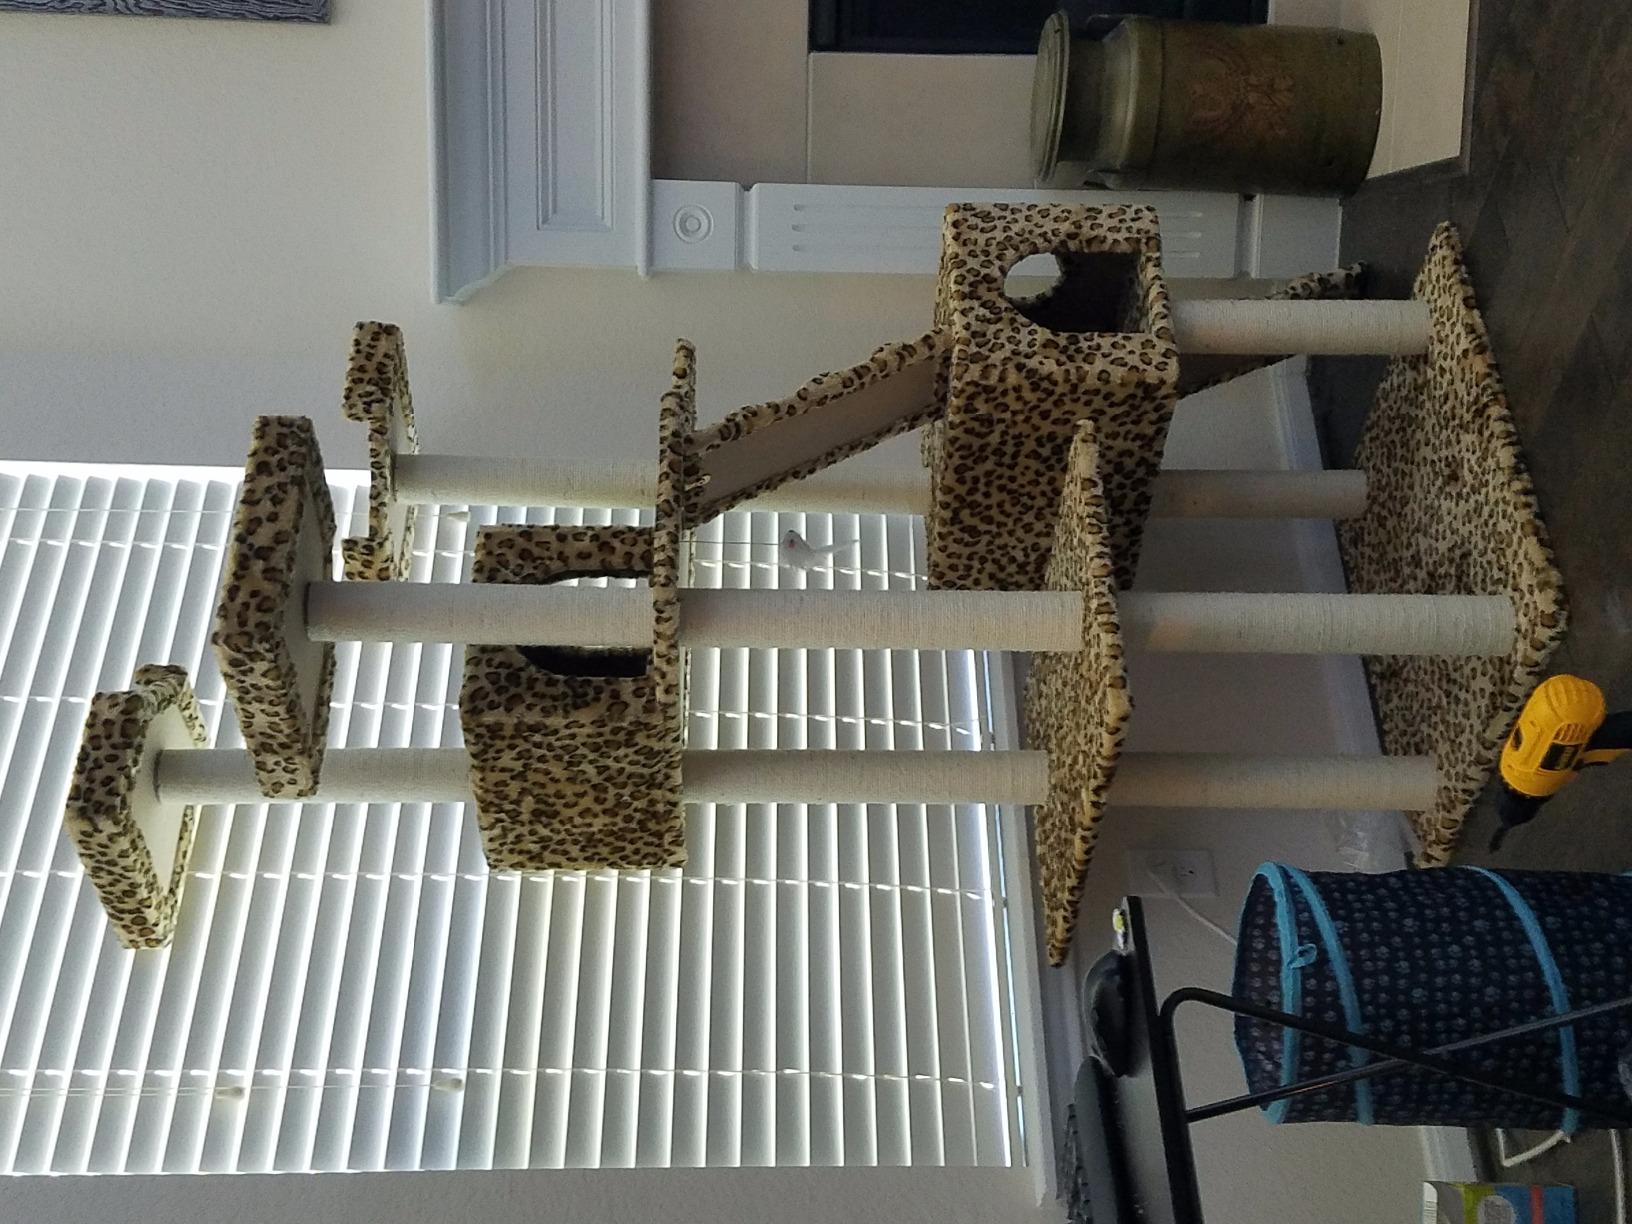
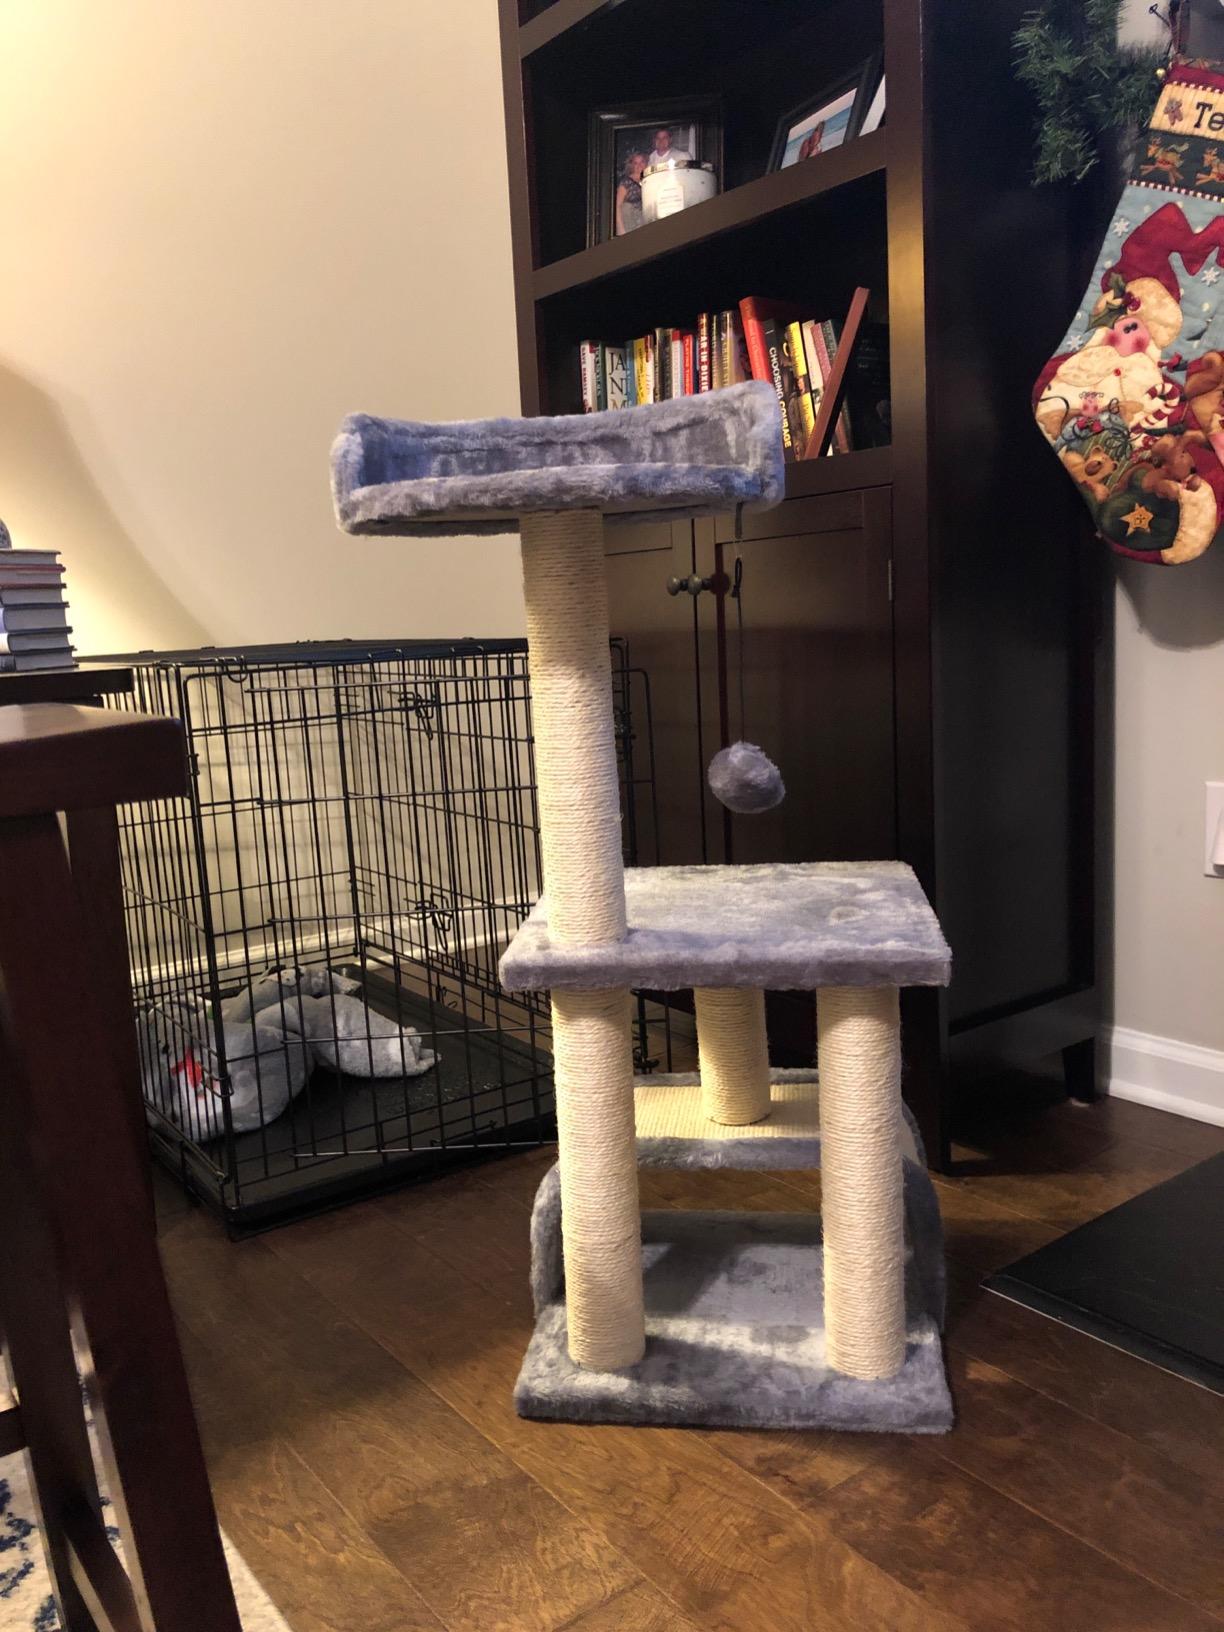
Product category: items_cat tree
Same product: no